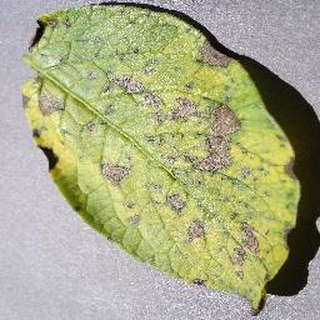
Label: potato_early_blight